Submarine mines in United States harbor defense

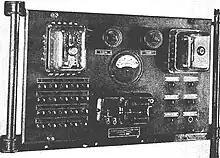
A mine casemate had a control panel like this for each 19-mine group under its command. The controls were used to test and to fire the mines.

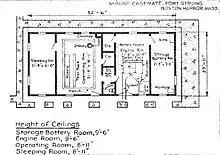
A 1940 plan of the mine casemate at Fort Strong, Long Island, Boston Harbor (same building as photo directly above).

The shore cable from the underwater distribution box of each mine group ran back to a cable hut on the shore near the mine casemate, and from there to the casemate itself, where it was connected to a mine control panel (see photo at left). These panels were located in the casemate's operating room, pictured at left-center in the plan shown at right. (This is the plan of the Ft. Strong mine casemate, the one shown in the photo directly above it.)